Postage stamps and postal history of the Confederate States

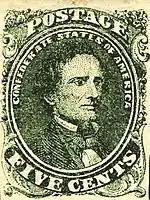
Jefferson Davis, 1st Confederate stamp, issue of 1861

Within a month after his appointment as Postmaster General, Reagan ordered that ads be placed in both Southern and Northern newspapers seeking sealed proposals from printing companies for producing Confederate postage stamps. Bids arrived from companies in New York, Baltimore, Philadelphia, Newark, New Orleans, and Richmond. After the war started, however, it became evident that the contract to print Confederate stamps should go to a Confederate firm. The Confederate Post Office Department therefore awarded the contract to lithographers Hoyer & Ludwig, a small firm in Richmond. The stamps they produced were inferior in image quality to the line engraved stamps printed by the U.S. Post Office, but with what resources they had, they produced some handsome images by many accounts. The first Confederate postage issues were placed in circulation in October 1861, five months after postal service between the North and South had ended. Jefferson Davis is depicted on the first issue of 1861. The appearance of a living person on a postage stamp marked a break from the tradition adhered to by the U.S. Post Office, that a person may be depicted on U.S. postage or currency only after death.